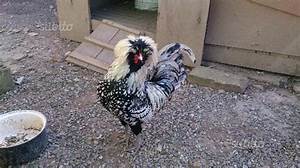
Label: gallina